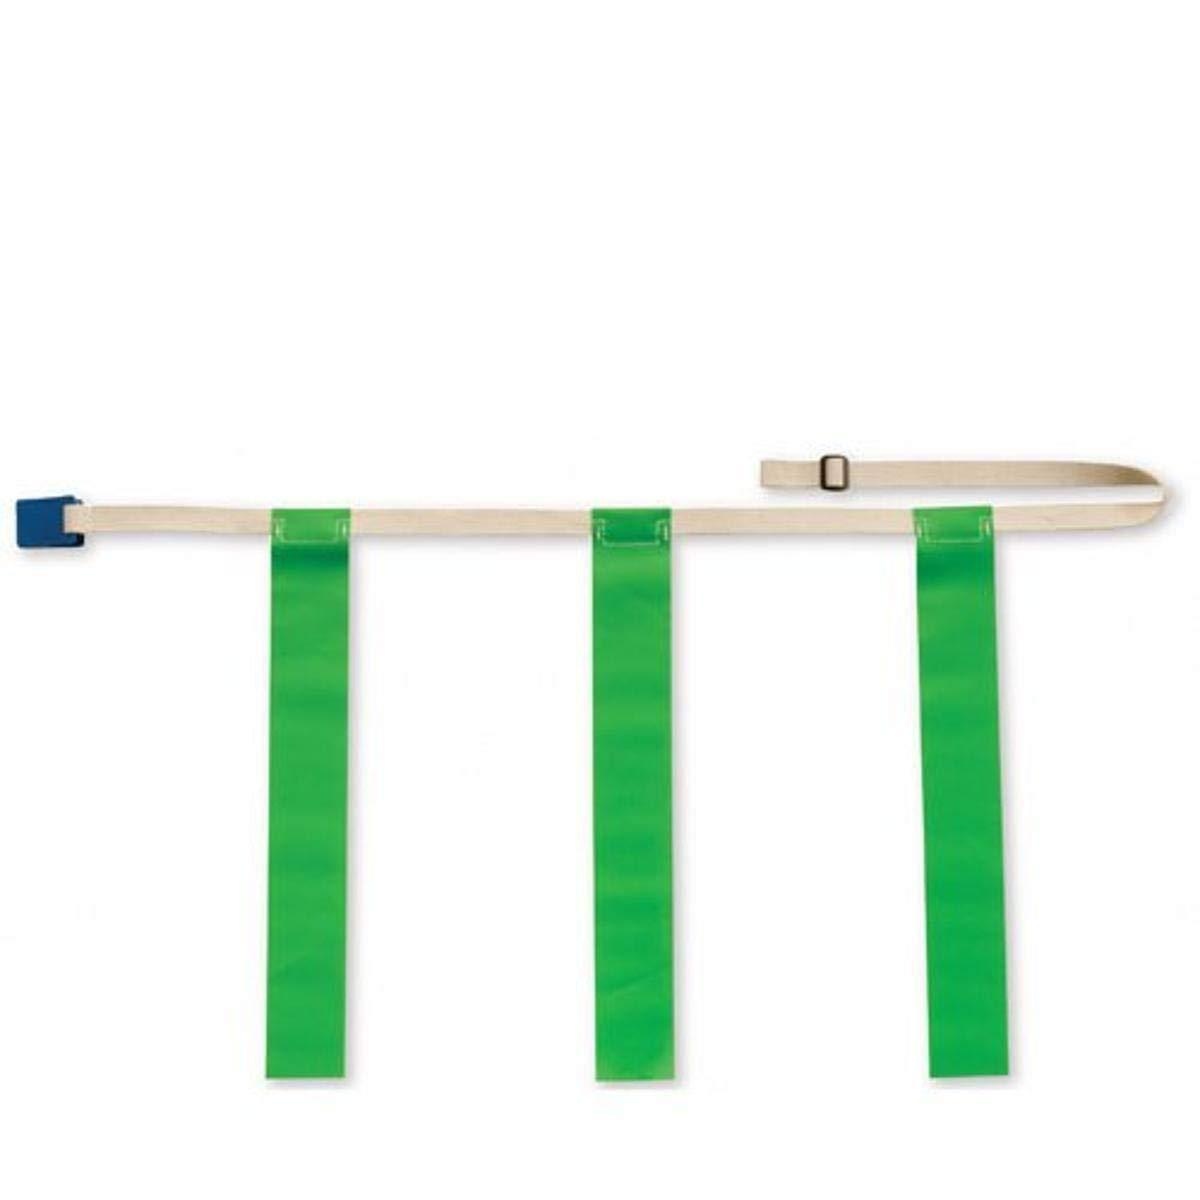
Triple Threat Flag Football Belts - Red (EA) X-Large
Triple Threat Flag Football Belts - Red (EA) Three flags permanently sewn onto the web belt. Entire belt comes off - no parts to lose Belts are washable.- Vinyl coated polyester will not tear- Polyethylene clip will not break- Flags sewn on w/polyester thread won't rot - Adjusting slide for sizing- Each size has it's own clip color - Flag colors: Red, yellow, blue and green.- Specify size when ordering: S, M, L, XL.SMALL: 20" - 32" RED Belt ClipMEDIUM: 26" - 38" YELLOW Belt ClipLARGE: 30" - 44" BLUE Belt ClipX-LARGE: 36" - 52" GREEN Belt Clip Product Features Vinyl coated polyester flag will not tear Flag size: 2 1/4"W x 14 1/2"L Adjusting slide for sizing Belt clips are color coded to indicate size X-LRG: 38 - 52 GREEN Belt Clip
Brand: Triple Threat
Category: Sporting Goods > Athletics > American Football > American Football Training Equipment